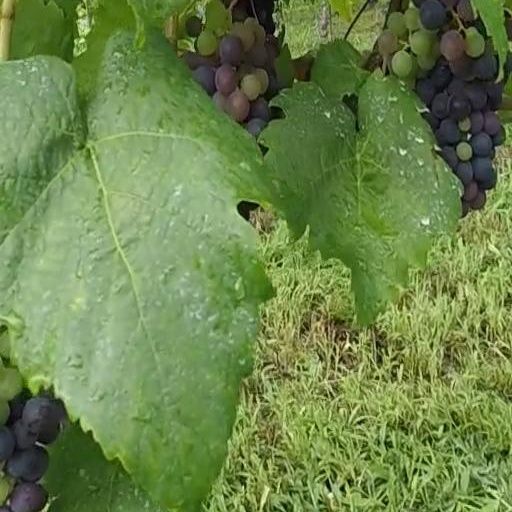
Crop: grape